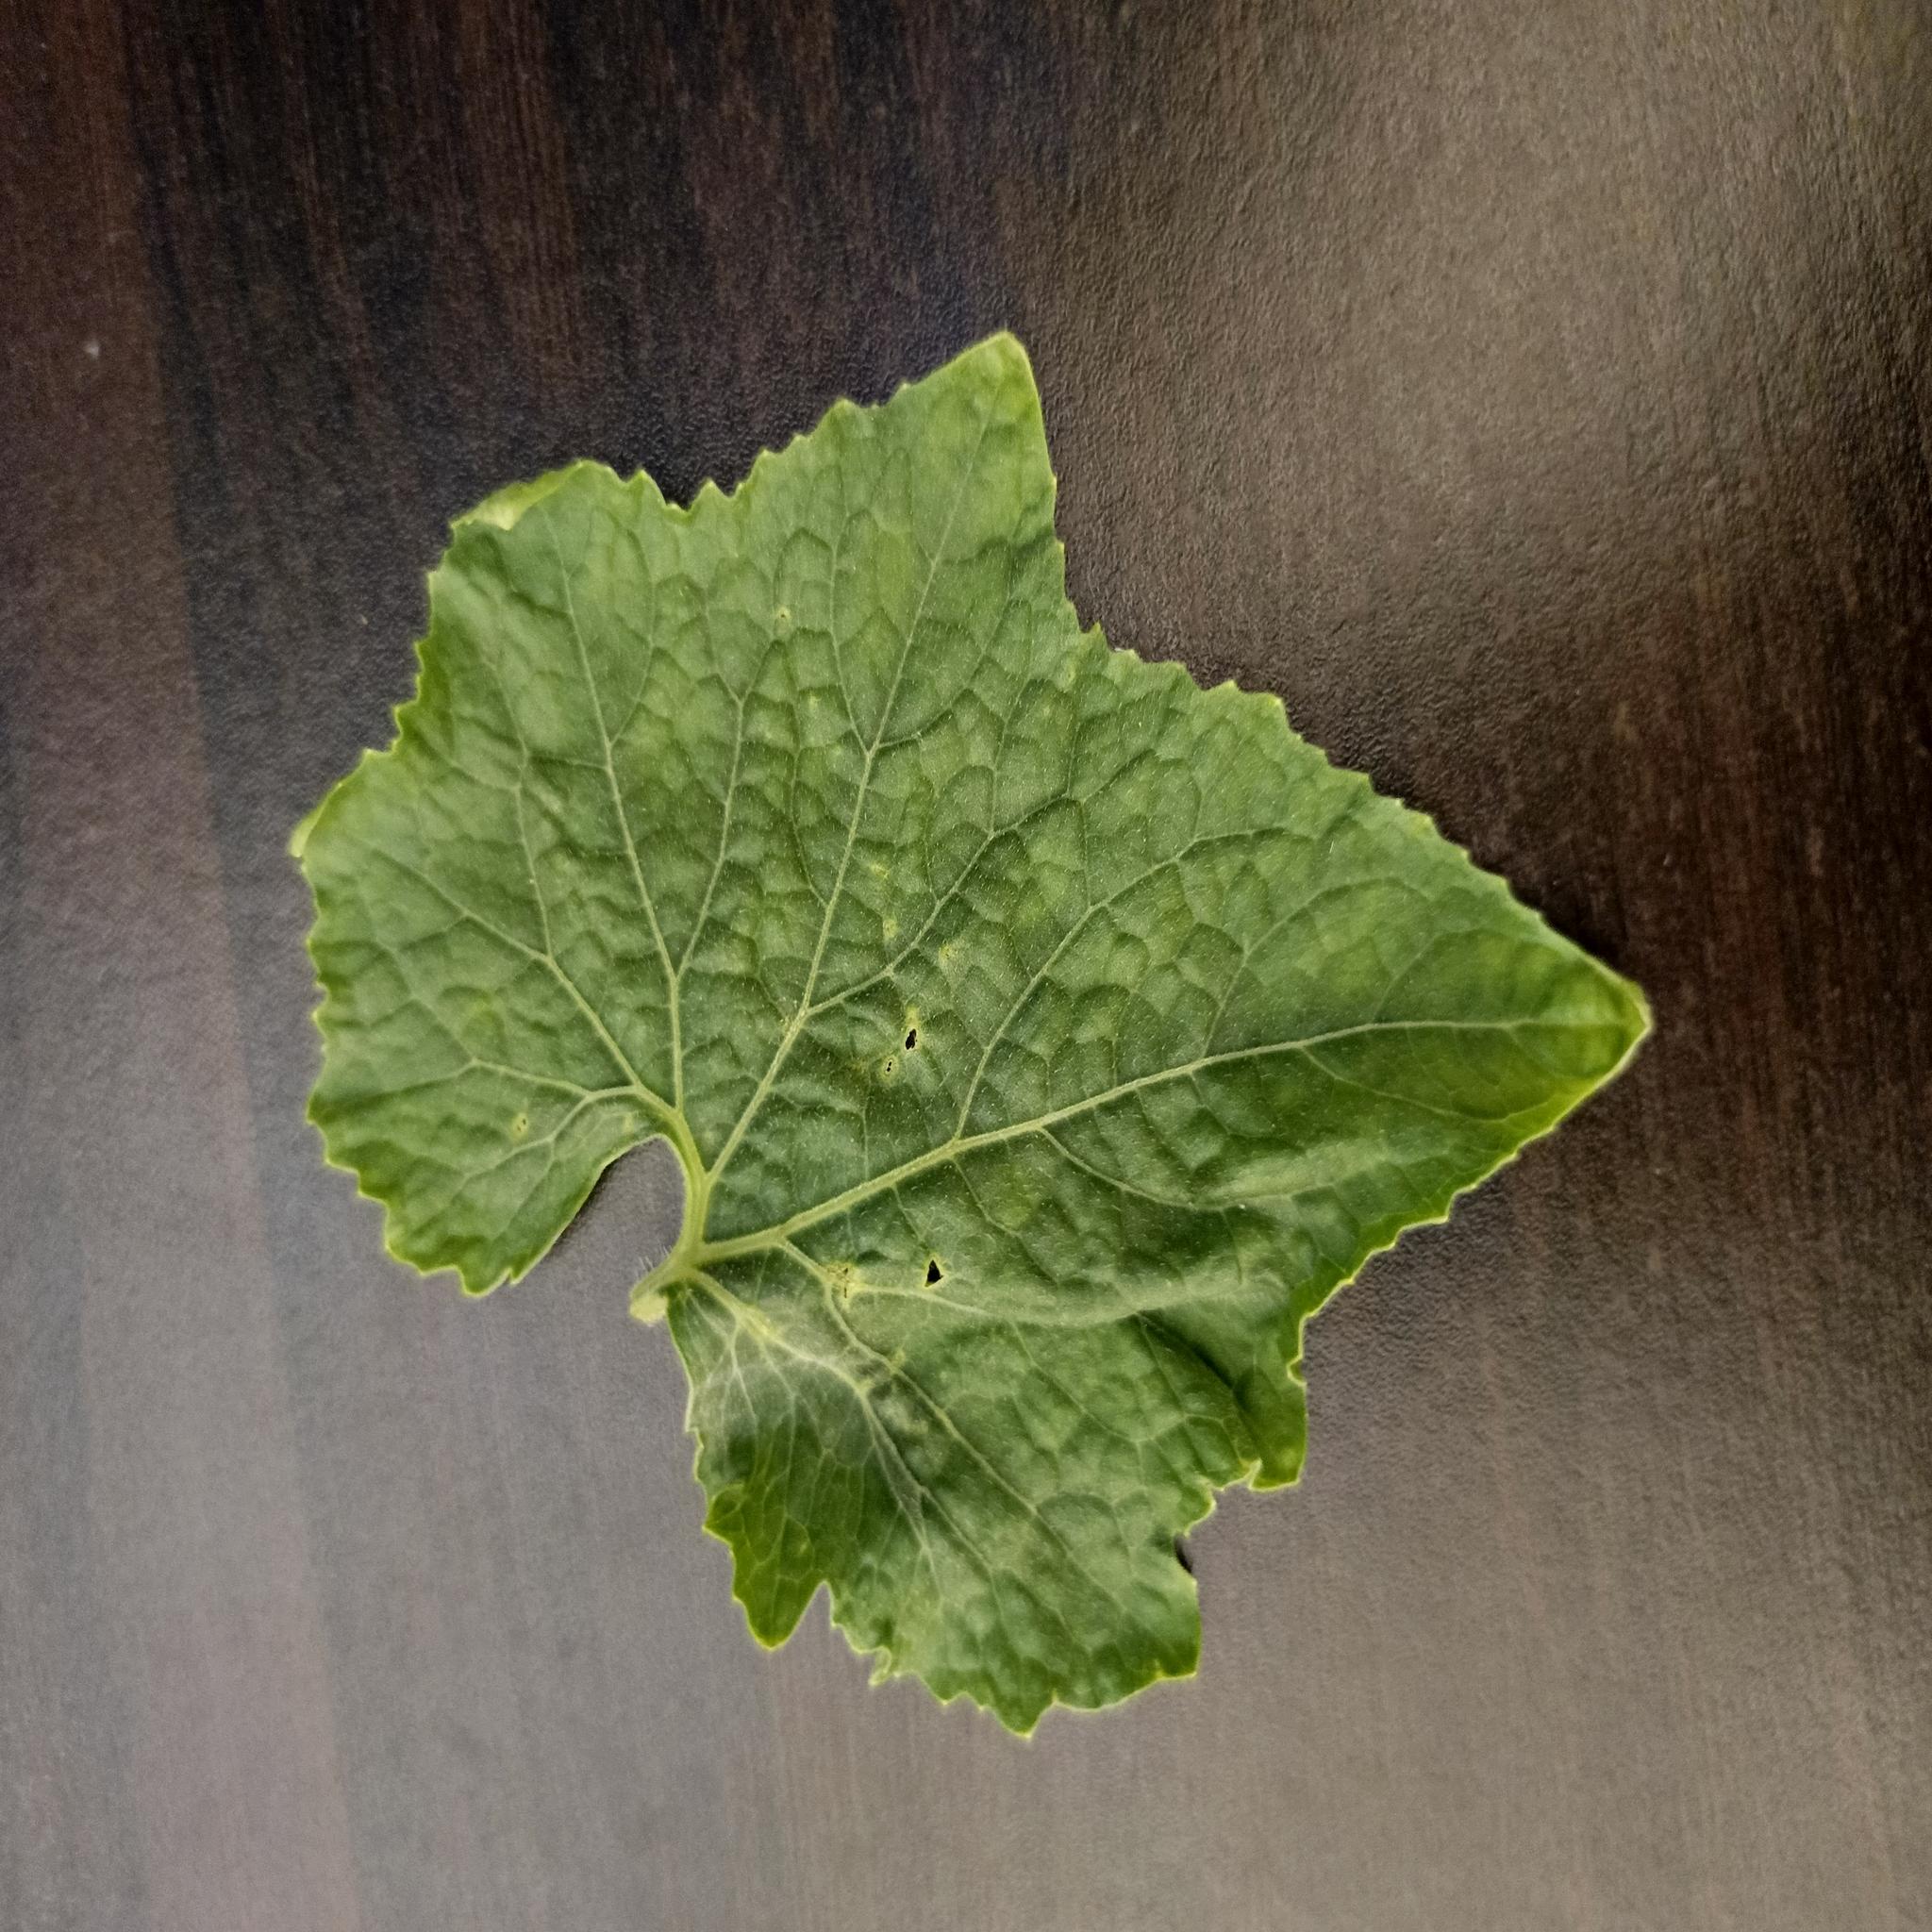
Label: Leaf curl